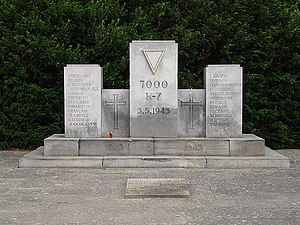
Cap Arcona / Skibet historie
Mindesmærke for Cap Arcona + Thielbek, Neustadt in Holstein.
Cap Arcona var en tysk luksus oceandamper på 27 500 tons.